11th Tank Battalion "M.O. Calzecchi"

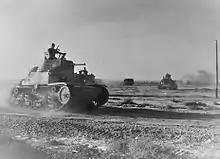
Italian M13/40 tanks on the move in the Western Desert in 1942

On 30 April 1941, the depot of the 4th Tank Infantry Regiment in Rome disbanded the VIII Tank Battalion L and used its personnel to form the XI Tank Battalion M13/40 (with M standing for or Medium). The battalion was equipped with M13/40 tanks. On 15 June 1941, the battalion was assigned to the 133rd Tank Infantry Regiment. On 27 November 1941, the 133rd Tank Infantry Regiment was assigned to the 133rd Armored Division "Littorio" as replacement for the 33rd Tank Infantry Regiment. By March 1942, the 133rd Tank Infantry Regiment arrived Libya and from then on fought in the Western Desert Campaign. On 15 May 1942, the XI Tank Battalion M13/40 was transferred to the 101st Motorized Division "Trieste".